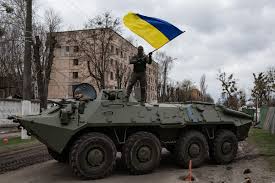
Label: BTR